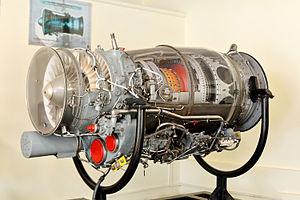
Le Rolls-Royce Turbomeca Adour est un turboréacteur à double flux, double corps et postcombustion développé par Rolls-Royce Turbomeca Limited, une entreprise conjointe entre le constructeur français Turbomeca et le constructeur britannique Rolls-Royce Limited. Son nom est tiré de l'Adour, un fleuve du sud-ouest de la France.